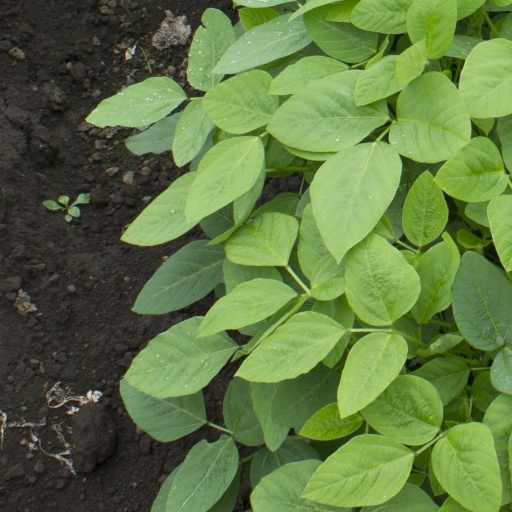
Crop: soybean